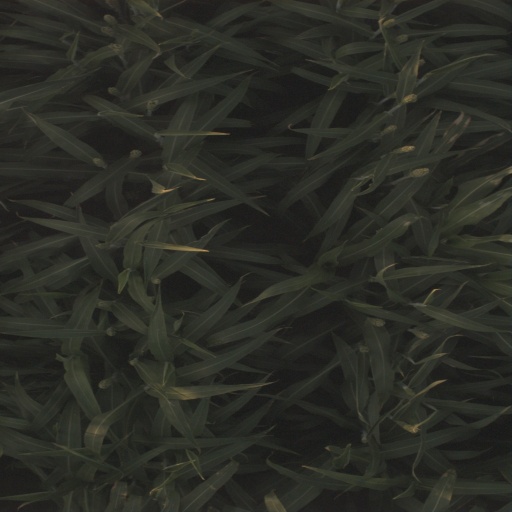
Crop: sorghum